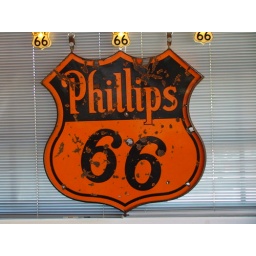
Day 3. Shot up road sign in Route 66 Diner, Albuquerque.